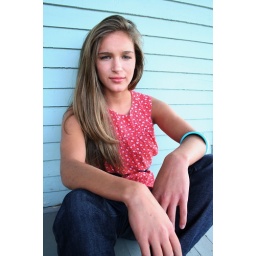
red flower tunic. blue braid belt available at shopparish.com photo by marita meyer